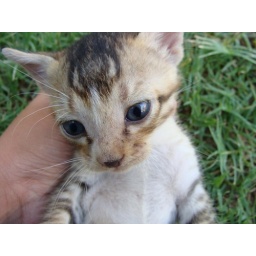
Yoda kitten in the grass